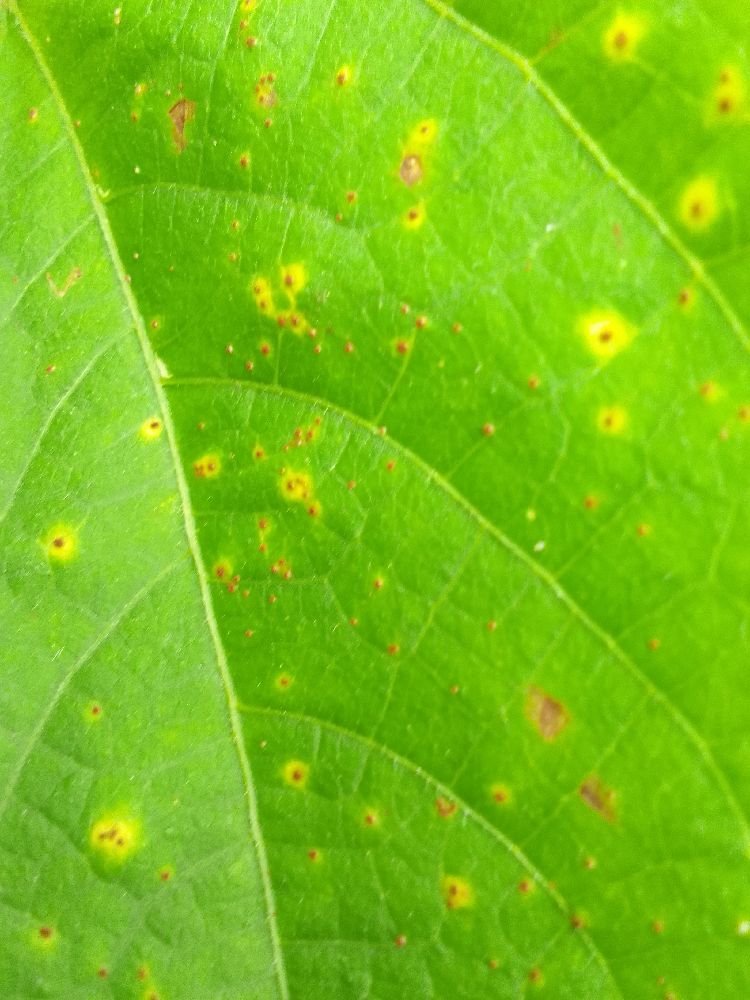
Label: rust